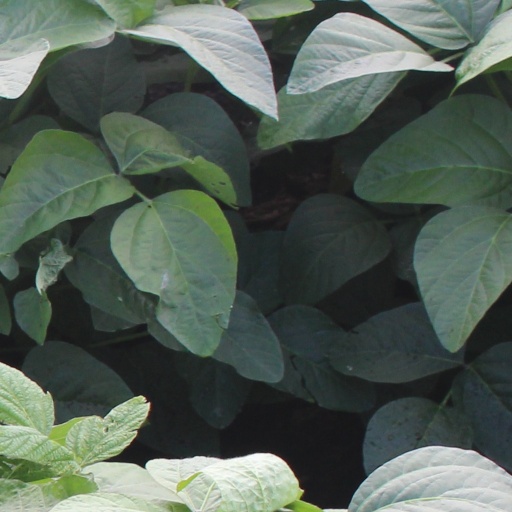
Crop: soybean